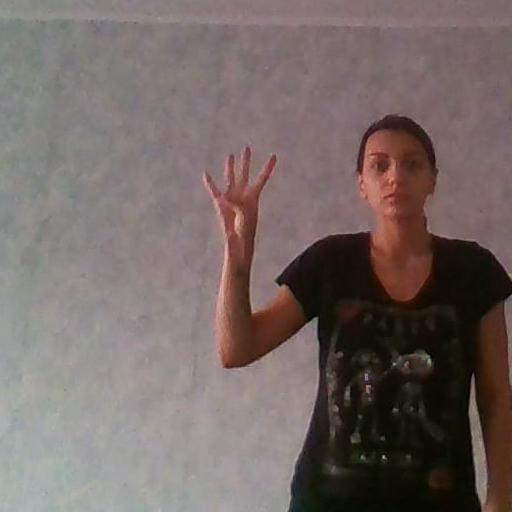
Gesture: four